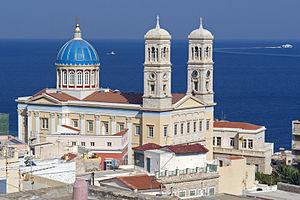
La Métropole de Syros dont la dénomination complète est Métropole de Syros, Tinos, Andros, Kéa, Milo et Mykonos est un évêché de l'Église de Grèce.